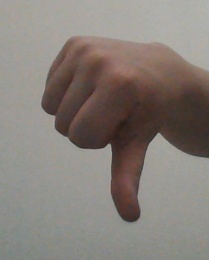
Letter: waw